Jenson Button

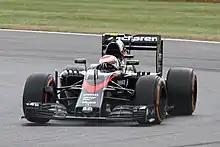
Button driving at the

He activated the terms of his contract to stay with McLaren for 2014 in September 2013, but considered taking a sabbatical from F1 following the unexpected death of his father in Monaco in January 2014. Button was joined by Kevin Magnussen, with whom he was able to build a rapport, and the MP4-29 car had an understeer from lacking front downforce and an unstable rear. He finished third at the season-opening after Red Bull Racing driver Daniel Ricciardo was disqualified for a fuel flow consumption infringement and his team lost a subsequent appeal against the decision. It would turn out to be his final career podium. Button achieved a quartet of fourth-place finishes and scored points seven more times for eighth in the Drivers' Championship and 126 points. Button qualified better than Magnussen ten times and scored twice as many points.